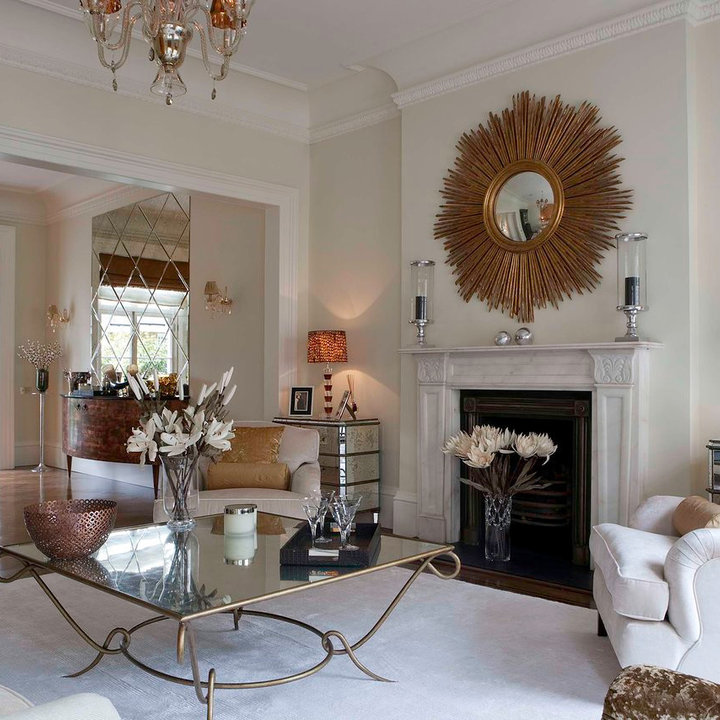
Style: ArtDeco